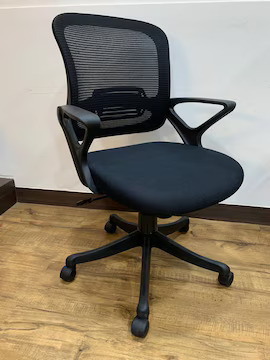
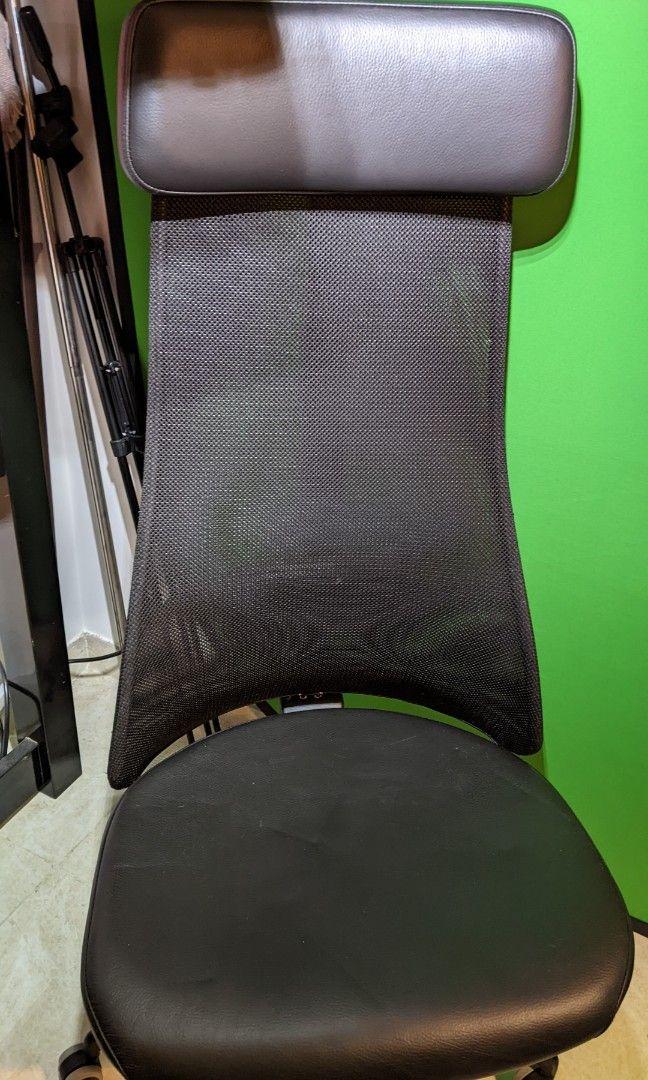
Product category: items_chair
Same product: no